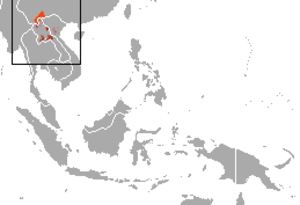
Hvidkindet gibbon
center
Den hvidkindede gibbon er en abe i gibbonfamilien. Den når en længde på 45-64 cm og vejer 4,5-9 kg. Den hvidkindede gibbons arme er længere end benene.